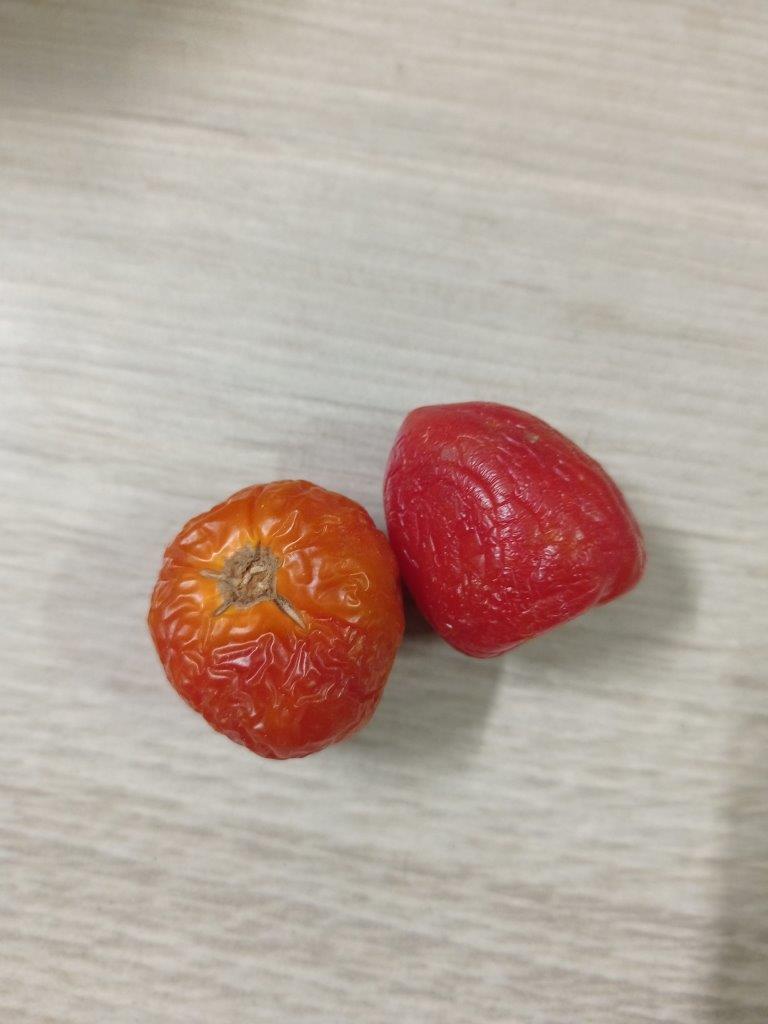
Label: Rotten